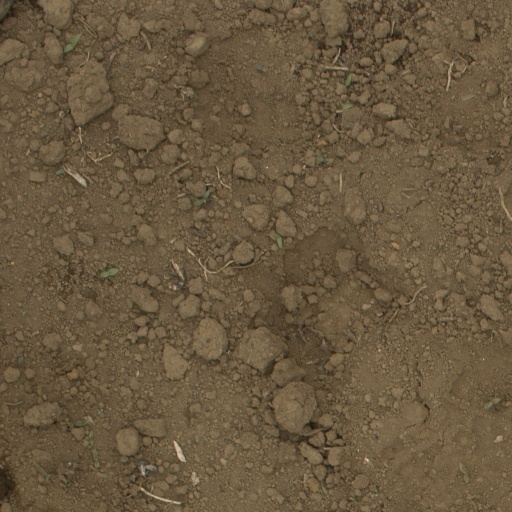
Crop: Jerusalem artichoke